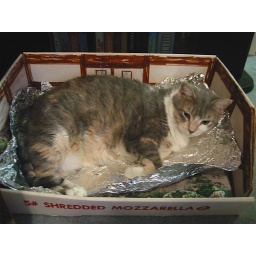
Gadget in her sleeping box